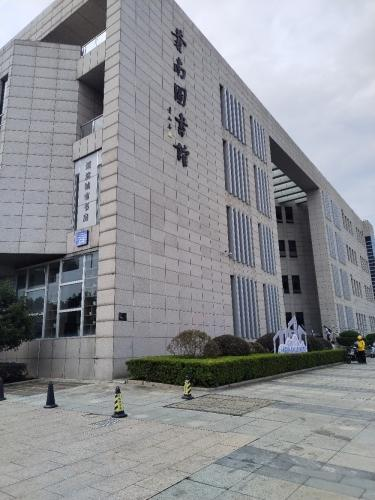
地标名称：苍南图书馆
所在城市：温州市·苍南县